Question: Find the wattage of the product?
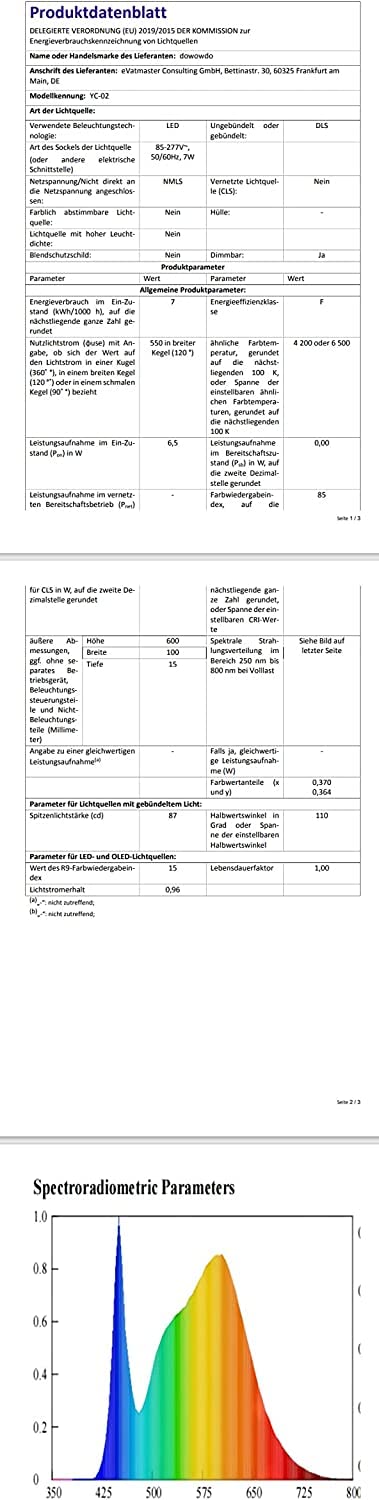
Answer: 7.0 watt